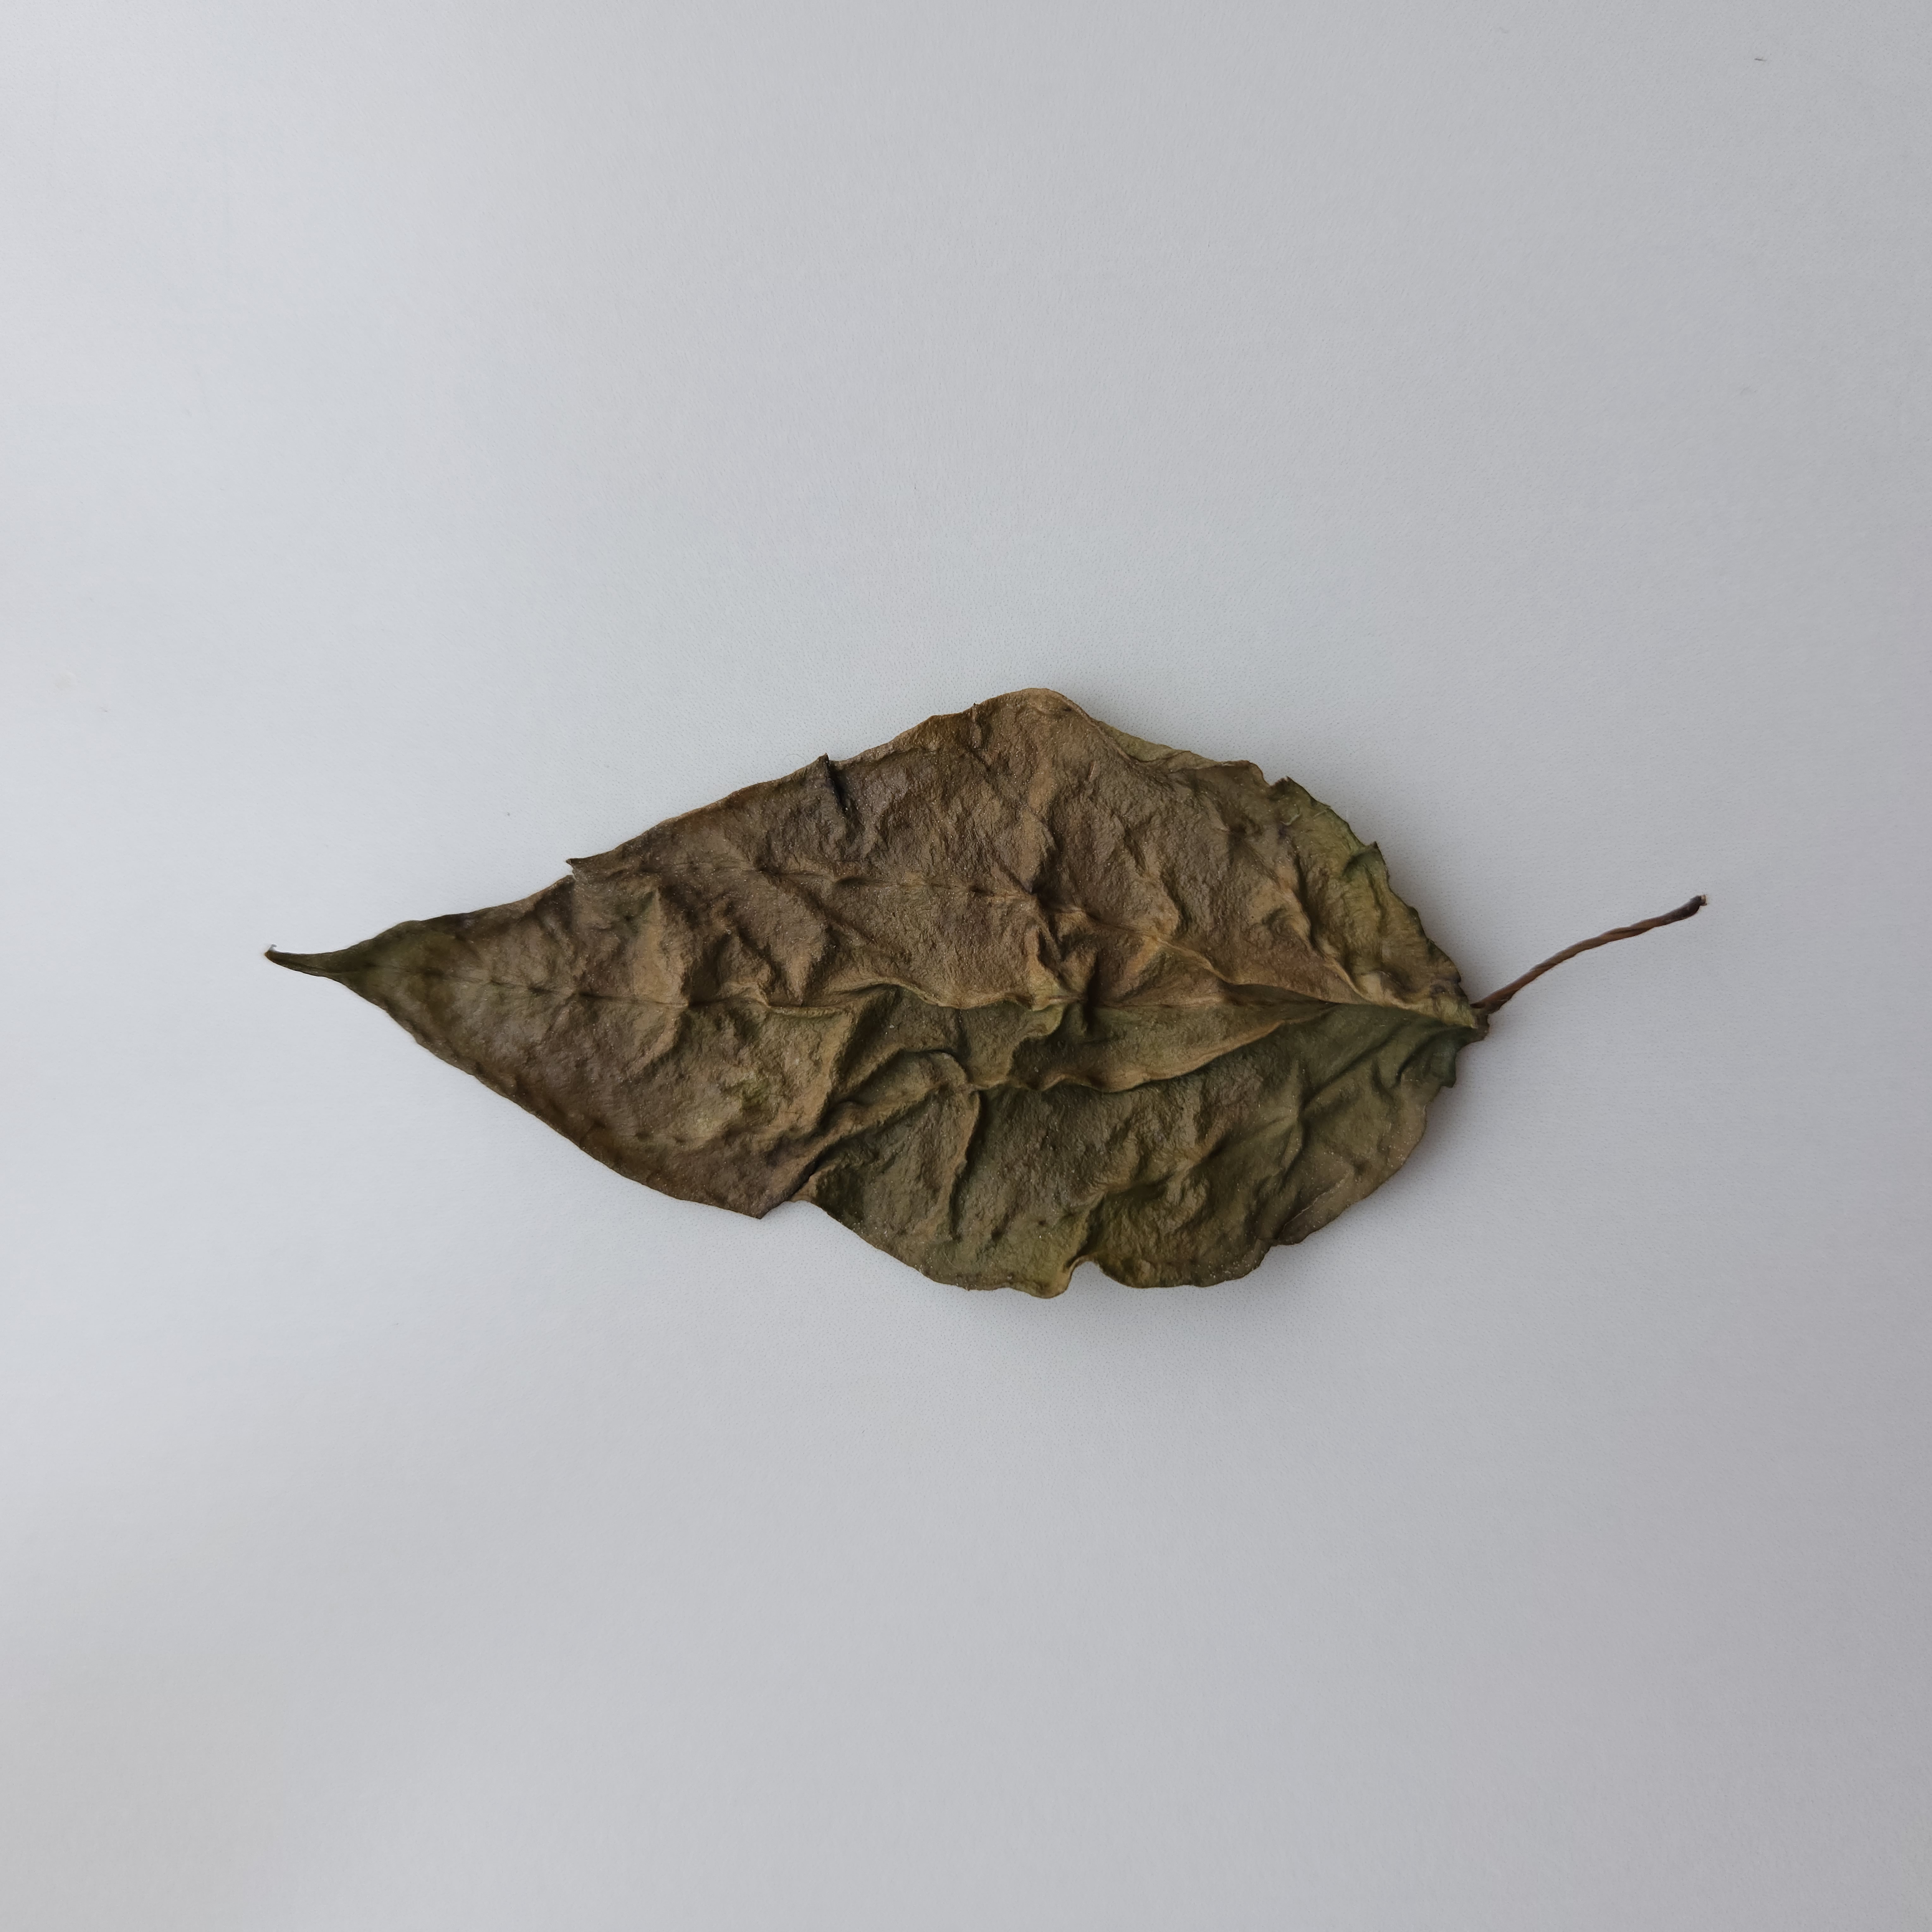
Label: Dried